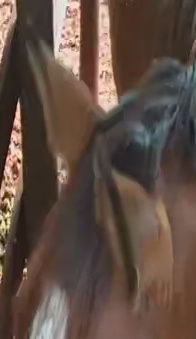
Face region: ears (position_of_ears)
Pain indicator: not_present